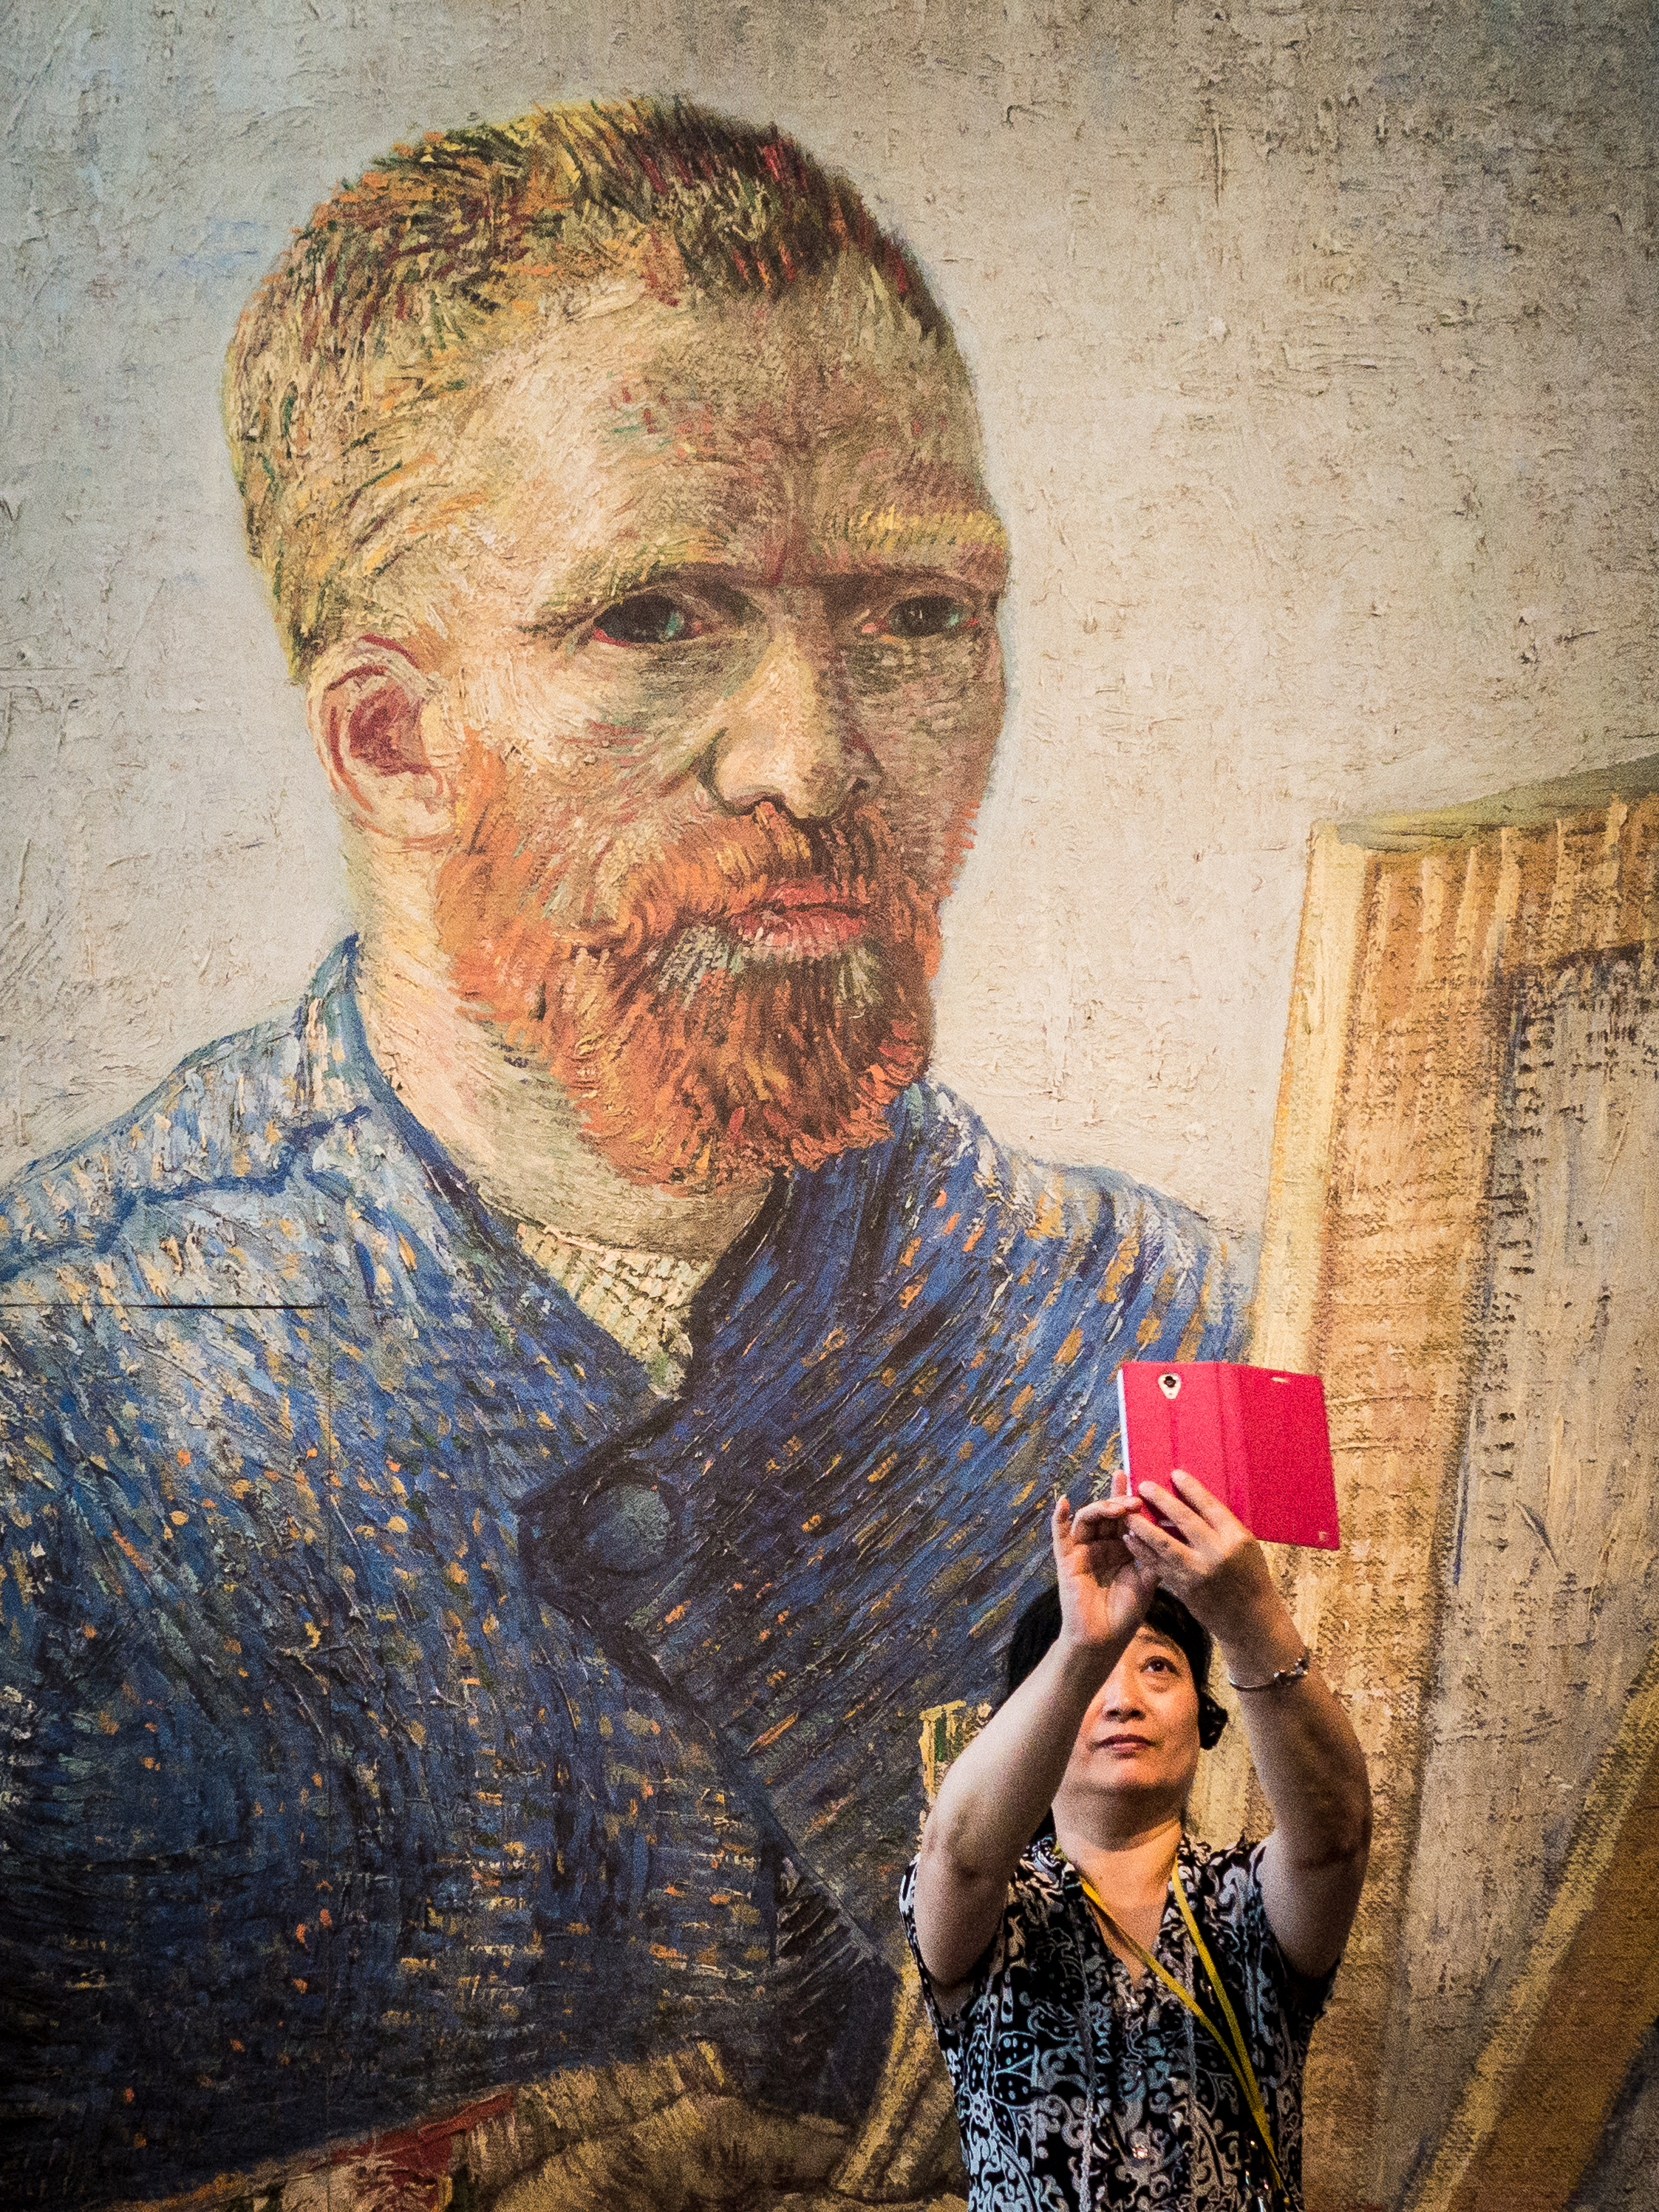
man, person, people, male, portrait, painting, art, grandparent